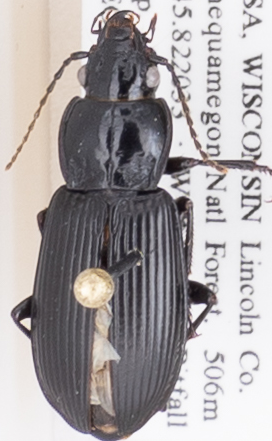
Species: Pterostichus melanarius melanarius
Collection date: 2018-07-24
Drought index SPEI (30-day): -0.71
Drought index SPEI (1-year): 0.17
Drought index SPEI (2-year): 2.09